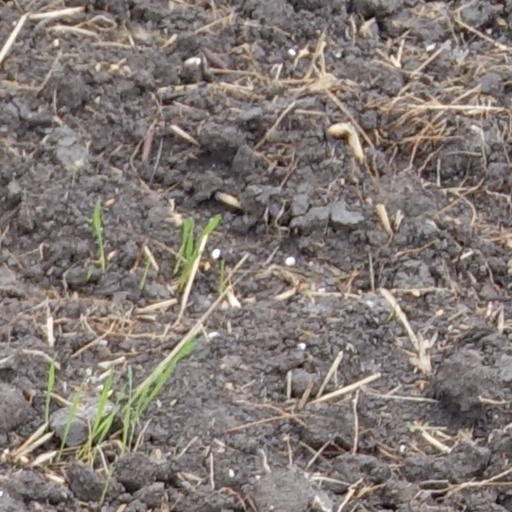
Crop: wheat